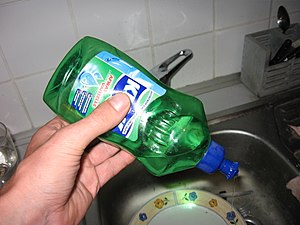
Opvaskemiddel
Opvaskemiddel
Opvaskemiddel
Opvaskemiddel er et produkt til rengøring af service og køkkengrej. Produktet blandes med varmt vand, hvorefter en sæbeopløsning fremkommer. Denne bruges til at vaske rent i med en opvaskebørste, som bruges til at skure på de ting, der skal rengøres f.eks. panden, gryden eller vinglasset.